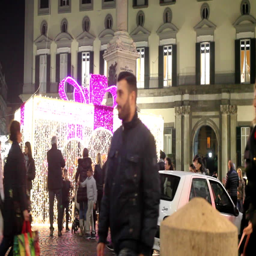
in theme bright an installation for the citizens and the many tourists who flock to the city during this period